Venezuelan crisis of 1895

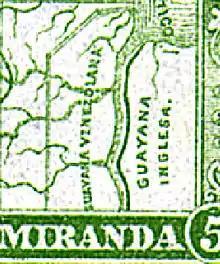
Venezuela supported its claim by printing an 1896 postage stamp with a map showing the Guianas up to the east bank of the Essequibo River as "Guayana Venezolana".

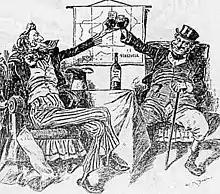
An 1896 cartoon from an American newspaper, following Britain's agreement to go to arbitration.

In January 1896, the British government decided in effect to recognise the US right to intervene in the boundary dispute and accepted arbitration in principle without insisting on the Schomburgk line as a basis for negotiation. Negotiations between the US and Britain over the details of the arbitration followed, and Britain was able to persuade the US of many of its views, even as it became clear that the eventual report of the Boundary Commission would likely be negative towards the British claims. An agreement between the US and the UK was signed on 12 November 1896. Cleveland's Boundary Commission suspended its work in November 1896, but it still went on to produce a large report.